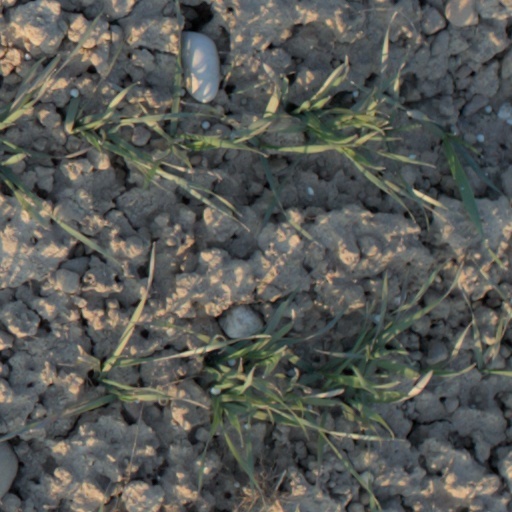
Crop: wheat